Robert Weir Allan

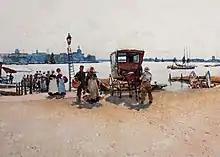
"Arriving From the Ferry" water-colour painting with a view of Dordrecht (Holland),1888

Despite resistance from the London art establishment, painting in the progressive French manner was starting to percolate through exhibitions at the Grosvenor Gallery and the New English Art Club (founded in 1886). The Royal Society of Painters in Water Colours gave a 'nod to impressionism' by electing Robert Allan an associate in 1887 (and Arthur Melville in 1888). 'Though not an impressionist, Allan did share with his compatriots a taste for plein-air painting and a French orientation.' "The Queen's Jubilee Procession of 1887" is praised by Mrs Bell for 'the artist's bold brush-work, ... and his various Dutch scenes, notably his "Lowlands of Holland" [of "c".1889], are perhaps especially remarkable for increased freedom of handling, and for the nearest approach made by their gifted author to what may be called the earlier phase of Impressionism.'"The Dundee Courier" also noted that "The Lowlands of Holland" at the Glasgow Institute in 1890 was 'a very distinct advance'.